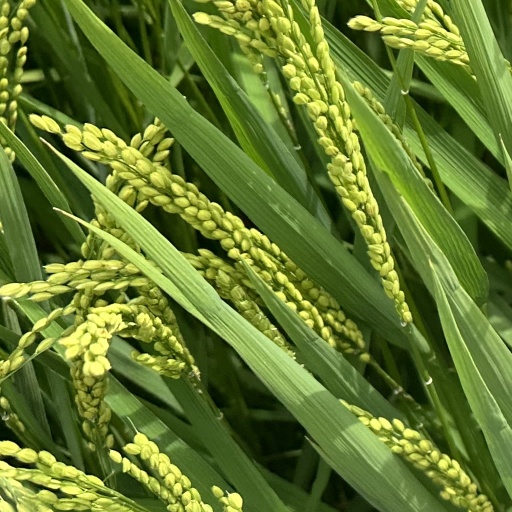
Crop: rice